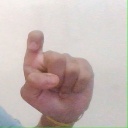
अक्षर: इ